Postal codes in Kosovo

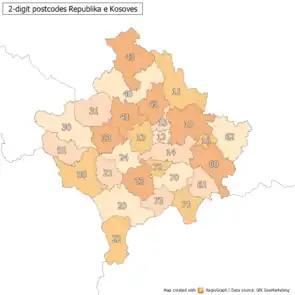

A Kosovan postal code is a 5 digit string that is used for general locations in Kosovo, often written with a space between the second and third digits.